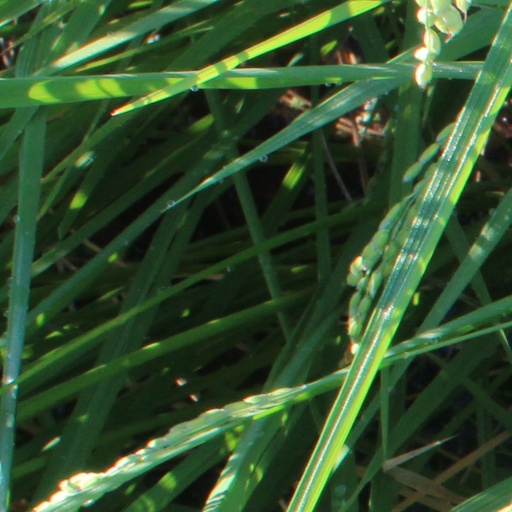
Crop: rice